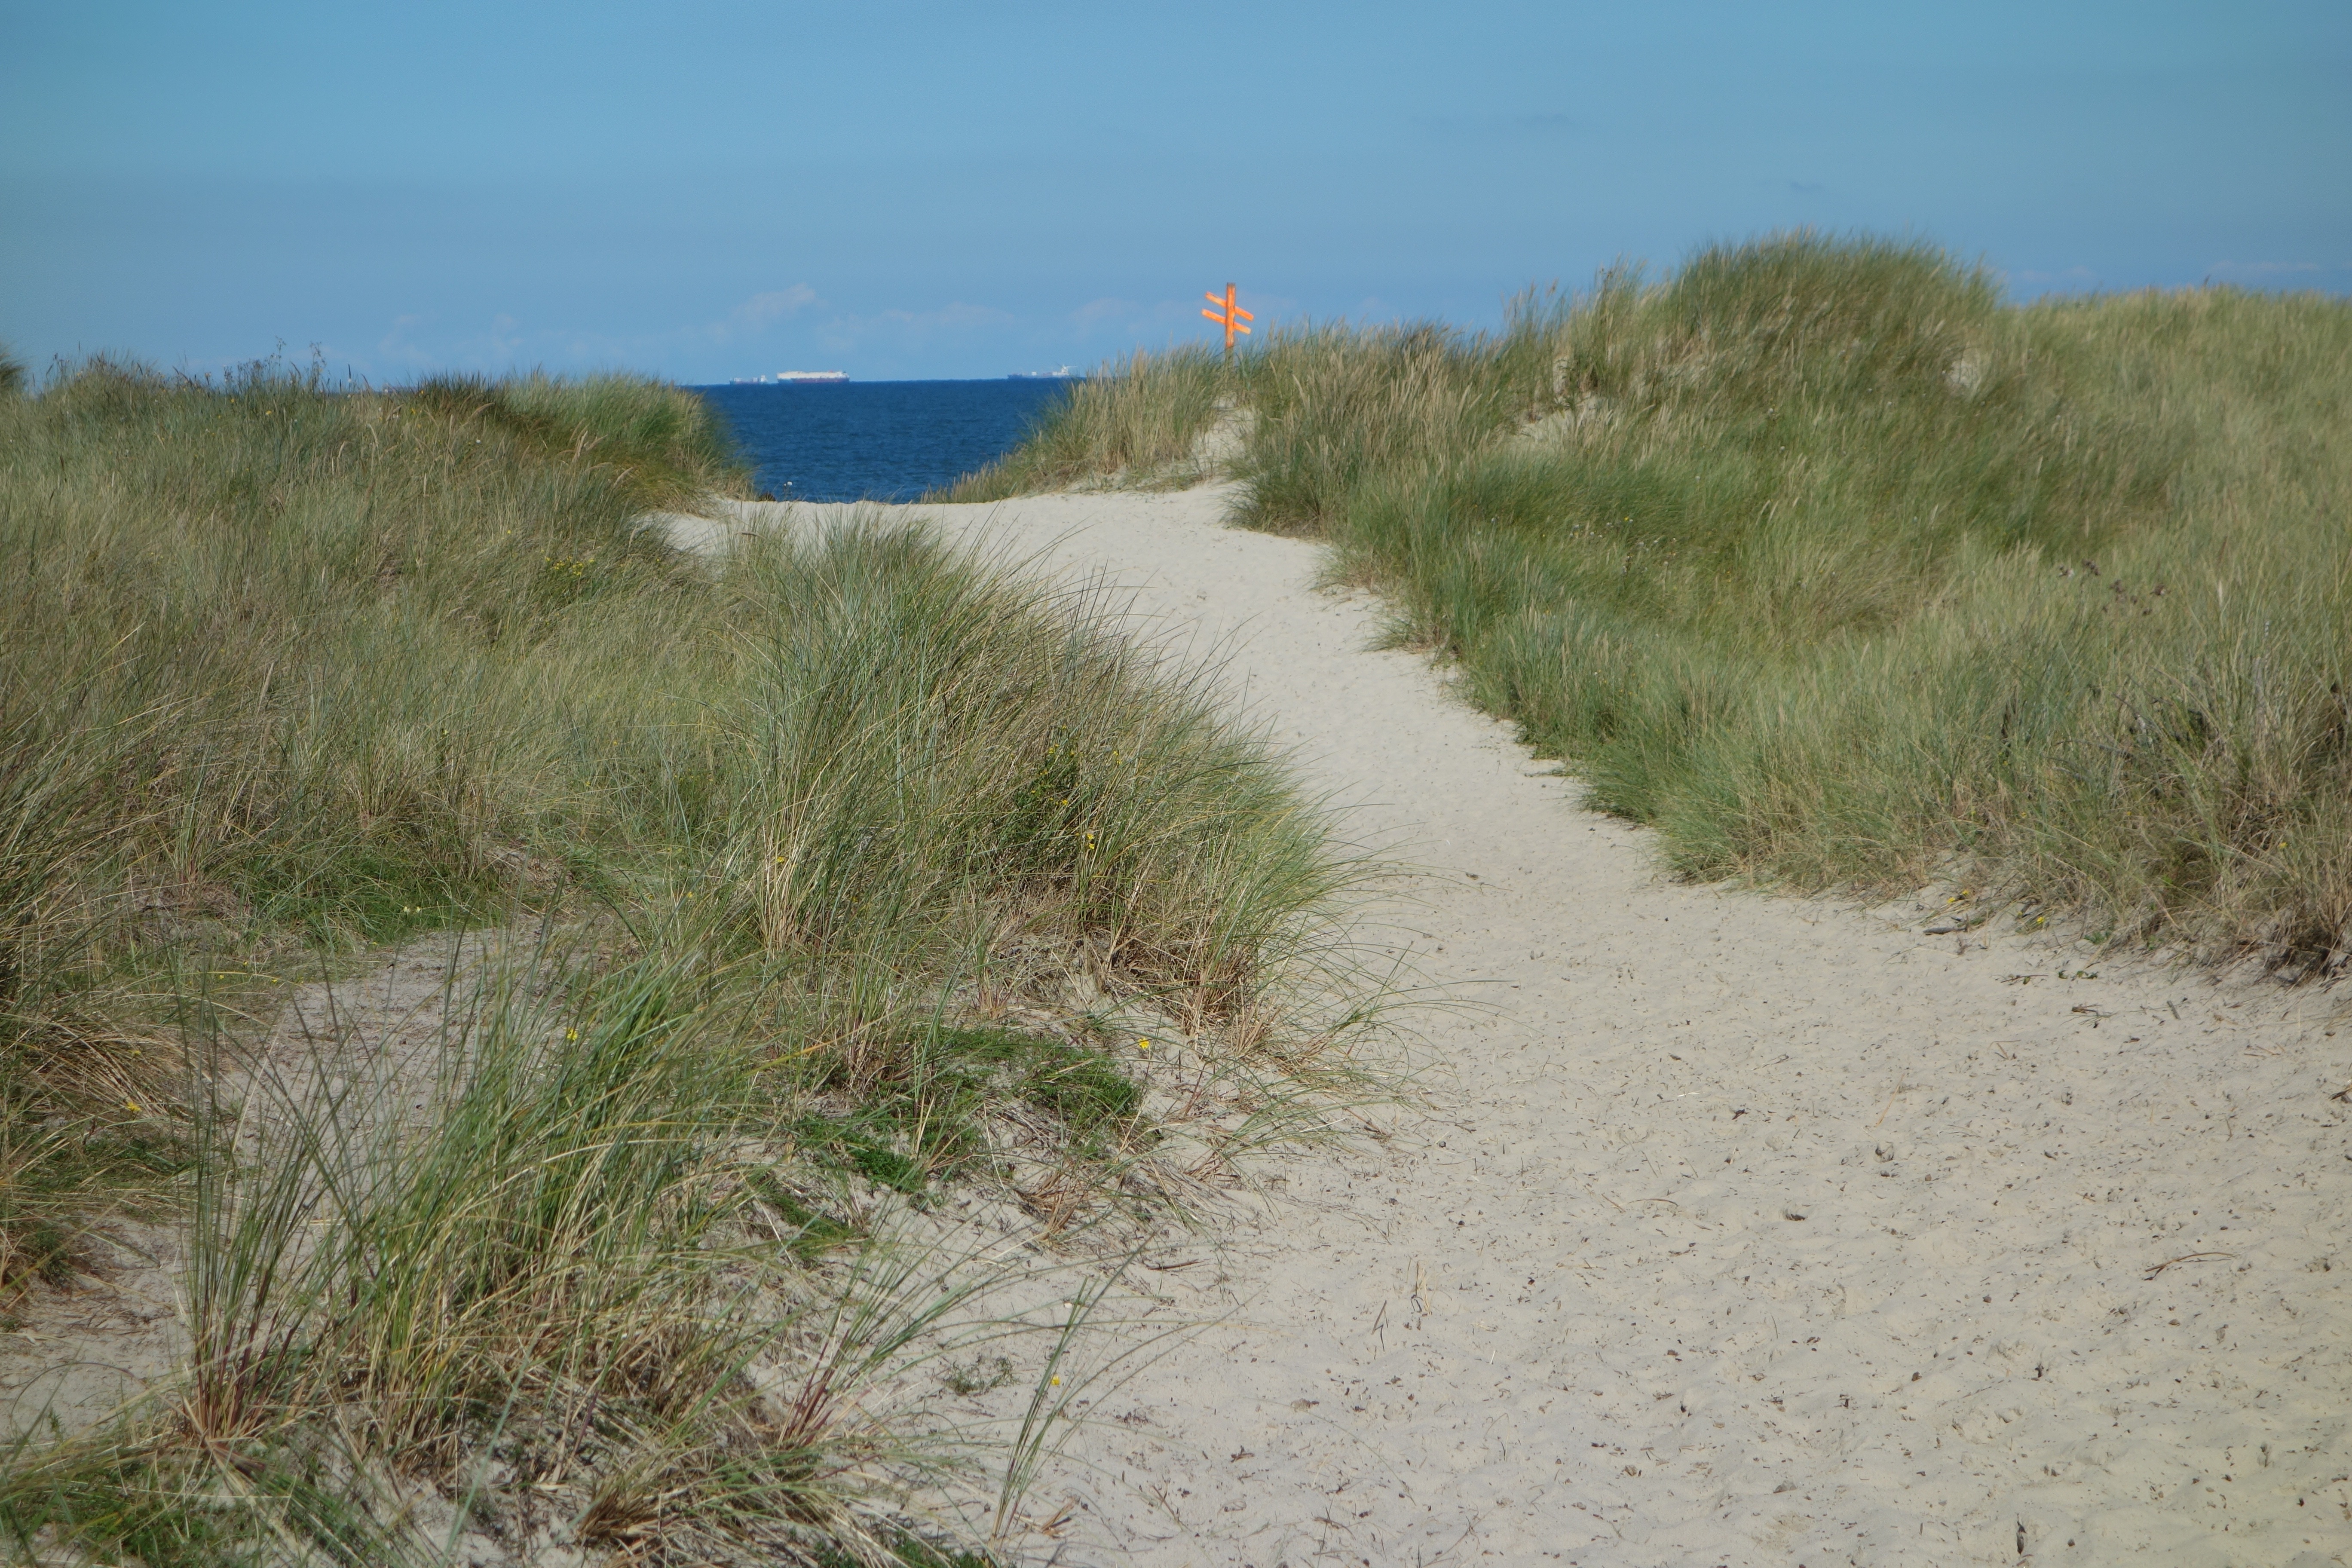
beach, sea, coast, sand, trail, prairie, dune, shore, cliff, terrain, way, habitat, north sea, ecosystem, steppe, wadden sea, landform, sand dunes, dune landscape, dune grass, dune ridge, sand road, natural environment, aeolian landform, grass family